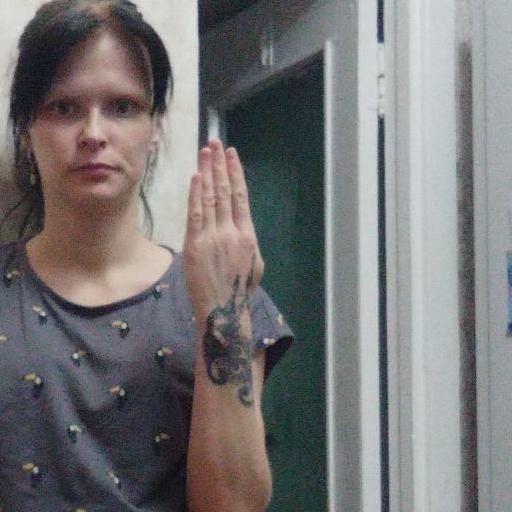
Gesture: stop_inverted